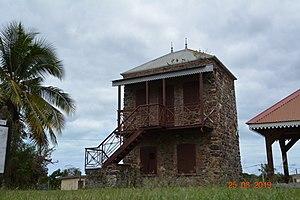
pouembout heritage the dovecote
Pouembout est une commune française de Nouvelle-Calédonie, au nord-ouest de la Grande Terre, la plus grande des îles de Nouvelle-Calédonie, en Province Nord, sur la RT1, approximativement à 260 km de Nouméa, à 100 km au nord de Bourail, à 60 km au nord de Poya, à 10 km au sud de Koné et à 30 de Voh.